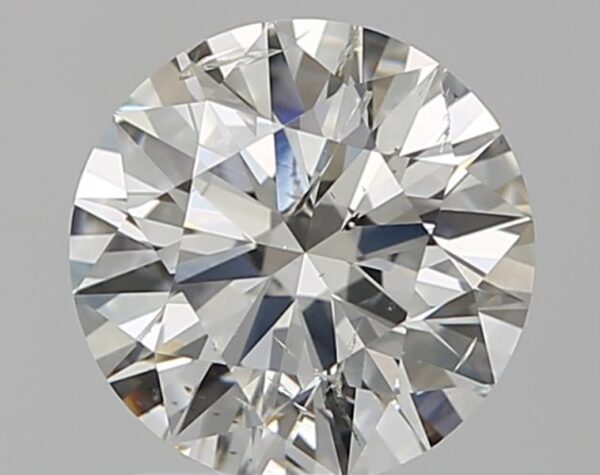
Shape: round
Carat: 1.29
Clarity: SI2
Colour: H
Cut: EX
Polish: EX
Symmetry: VG
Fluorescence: N
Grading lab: IGI
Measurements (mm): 7.06 x 7.04 x 4.29